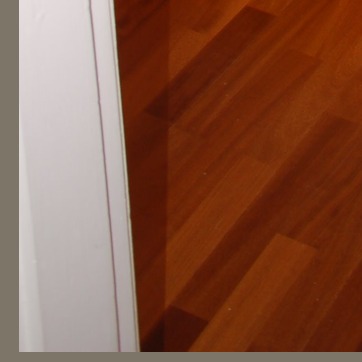
Material: wood